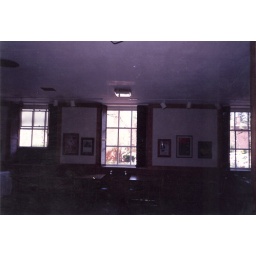
Inside one of the rooms on the ground floor of Baker Center in Athens, OH in 1995. I don't remember the name of the room.